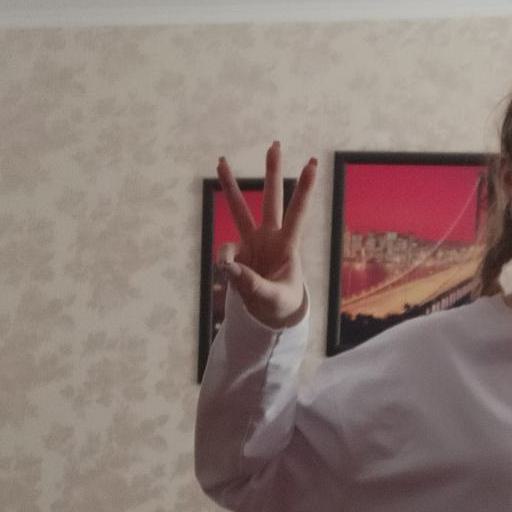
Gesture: three